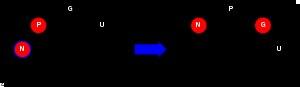
"Un arbre bicolore, ou arbre rouge-noir ou arbre rouge et noir est un type particulier d'arbre binaire de recherche équilibré, qui est une structure de données utilisée en informatique théorique. Les arbres bicolores ont été inventés en 1972 par Rudolf Bayer qui les nomme symmetric binary B-trees. Chaque nœud de l'arbre possède en plus de ses données propres un attribut binaire qui est souvent interprété comme sa ""couleur"". Cet attribut permet de garantir l'équilibre de l'arbre : lors de l'insertion ou de la suppression d'éléments, certaines propriétés sur les relations entre les nœuds et leurs couleurs doivent être maintenues, ce qui empêche l'arbre de devenir trop déséquilibré, y compris dans le pire des cas. Durant une insertion ou une suppression, les nœuds sont parfois réarrangés ou changent leur couleur afin que ces propriétés soient conservées.